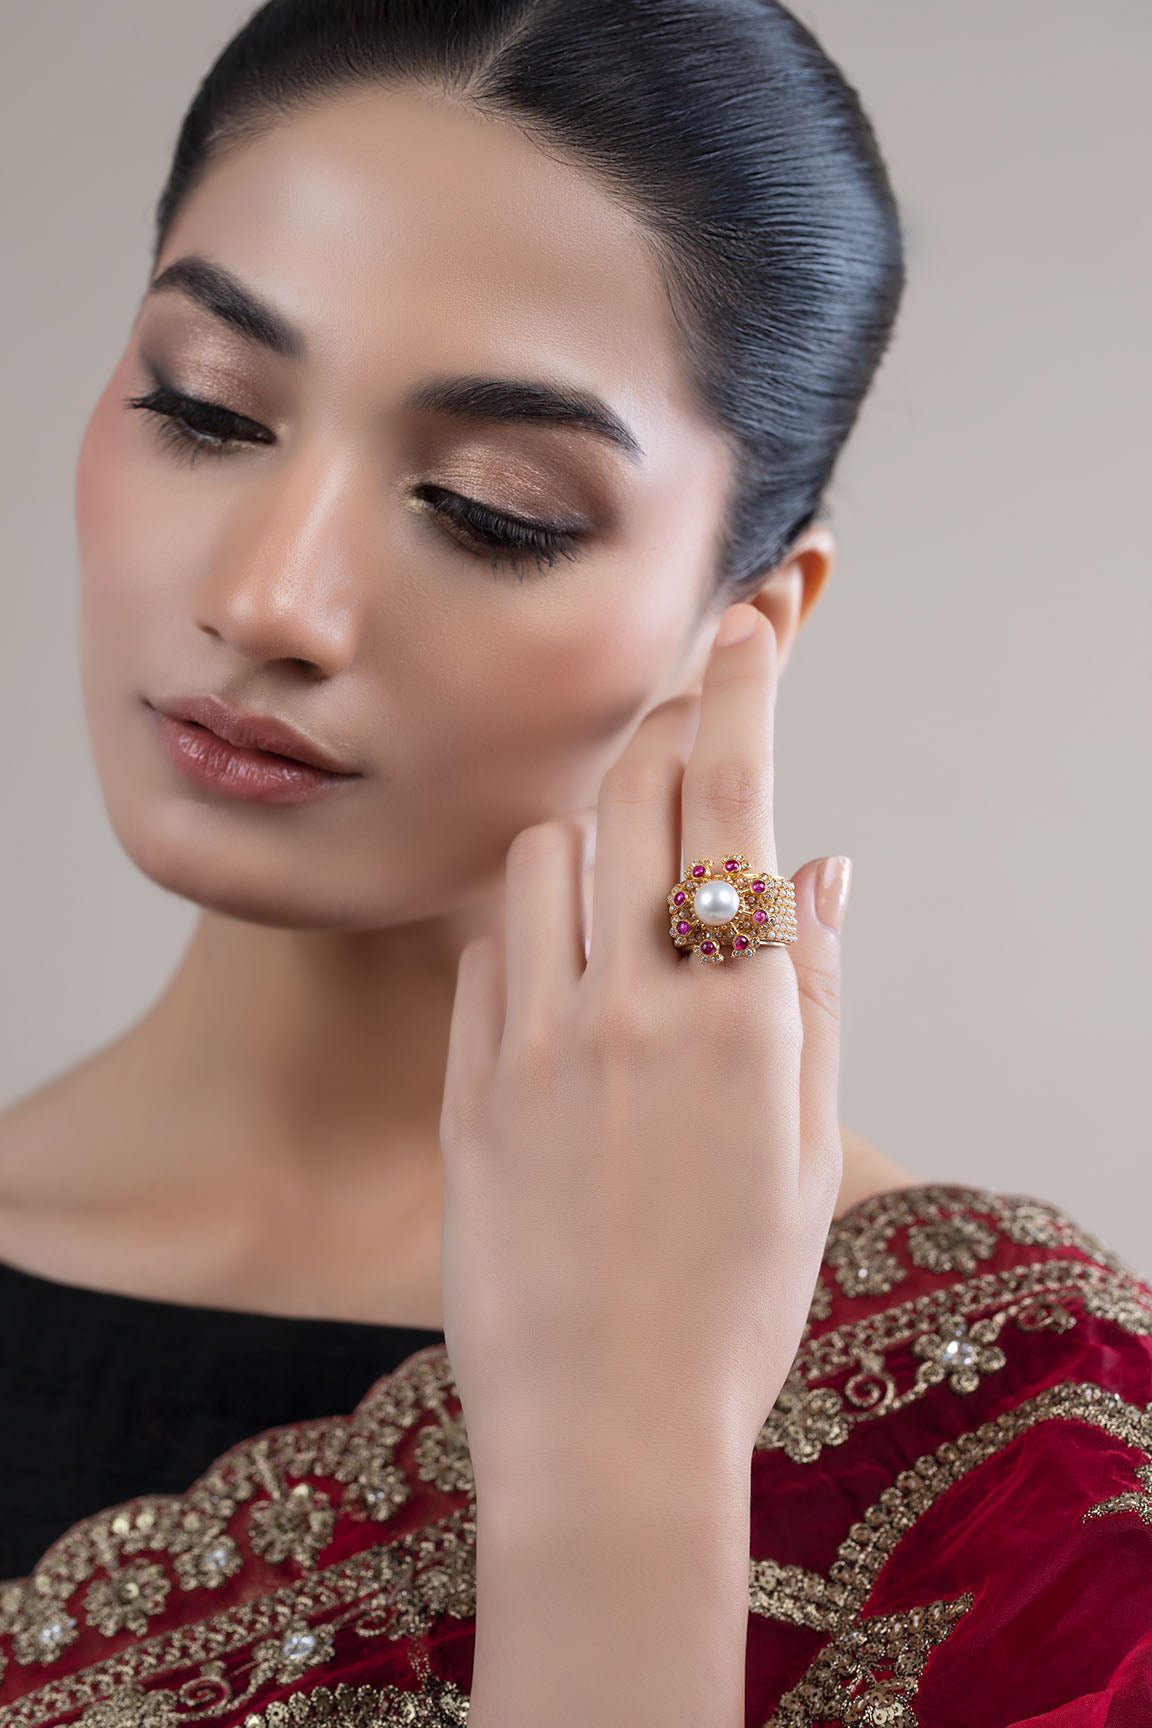
red kashmir stone ring